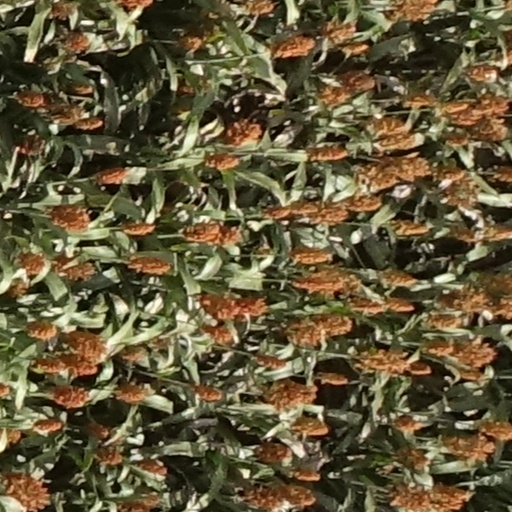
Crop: sorghum